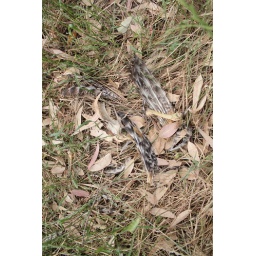
walking around and visiting the ruins of the old house